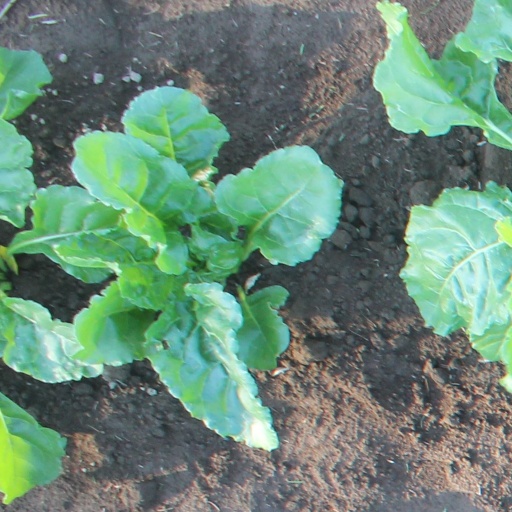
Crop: sugar beet